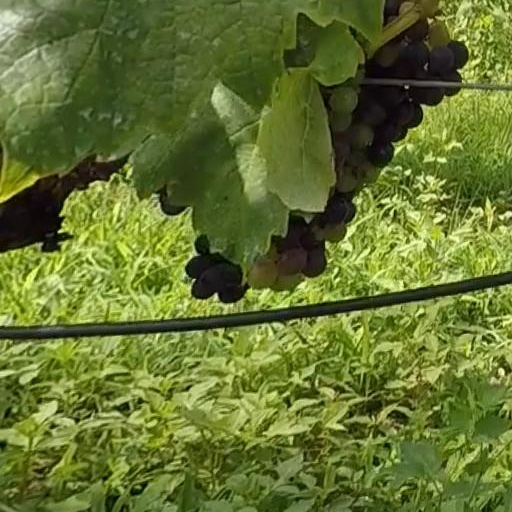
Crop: grape